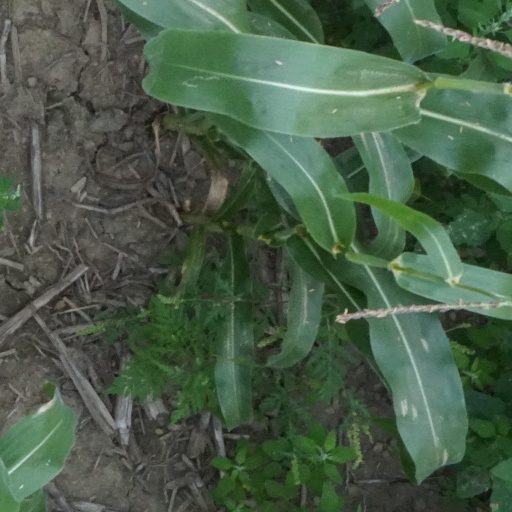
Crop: maize; corn